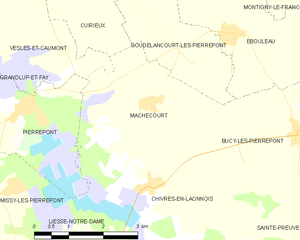
Carte des communes françaises: Mâchecourt